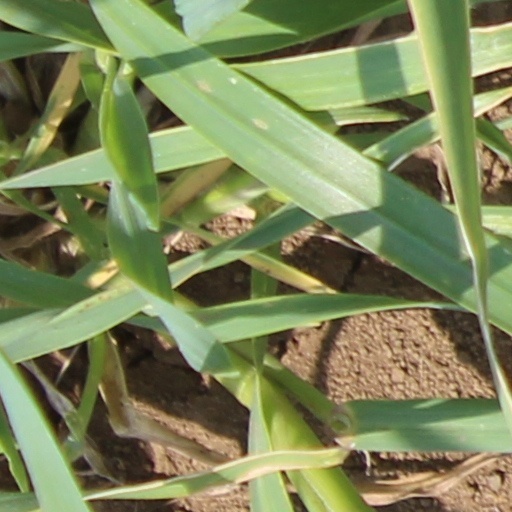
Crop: wheat